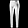
Label: Trouser